Gochsheim Castle

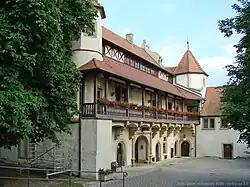
The inner courtyard

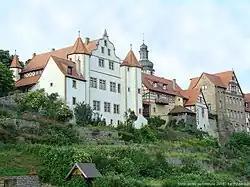
Overall castle view

Gochsheim Castle (or the Castle of Count Eberstein) is an old royal residence in the Kraichtal area of Baden-Württemberg, in the north-eastern part of Karlsruhe, Germany. It currently houses a museum and holds around 100 works of local artist Karl Hubbuch who died in 1979.